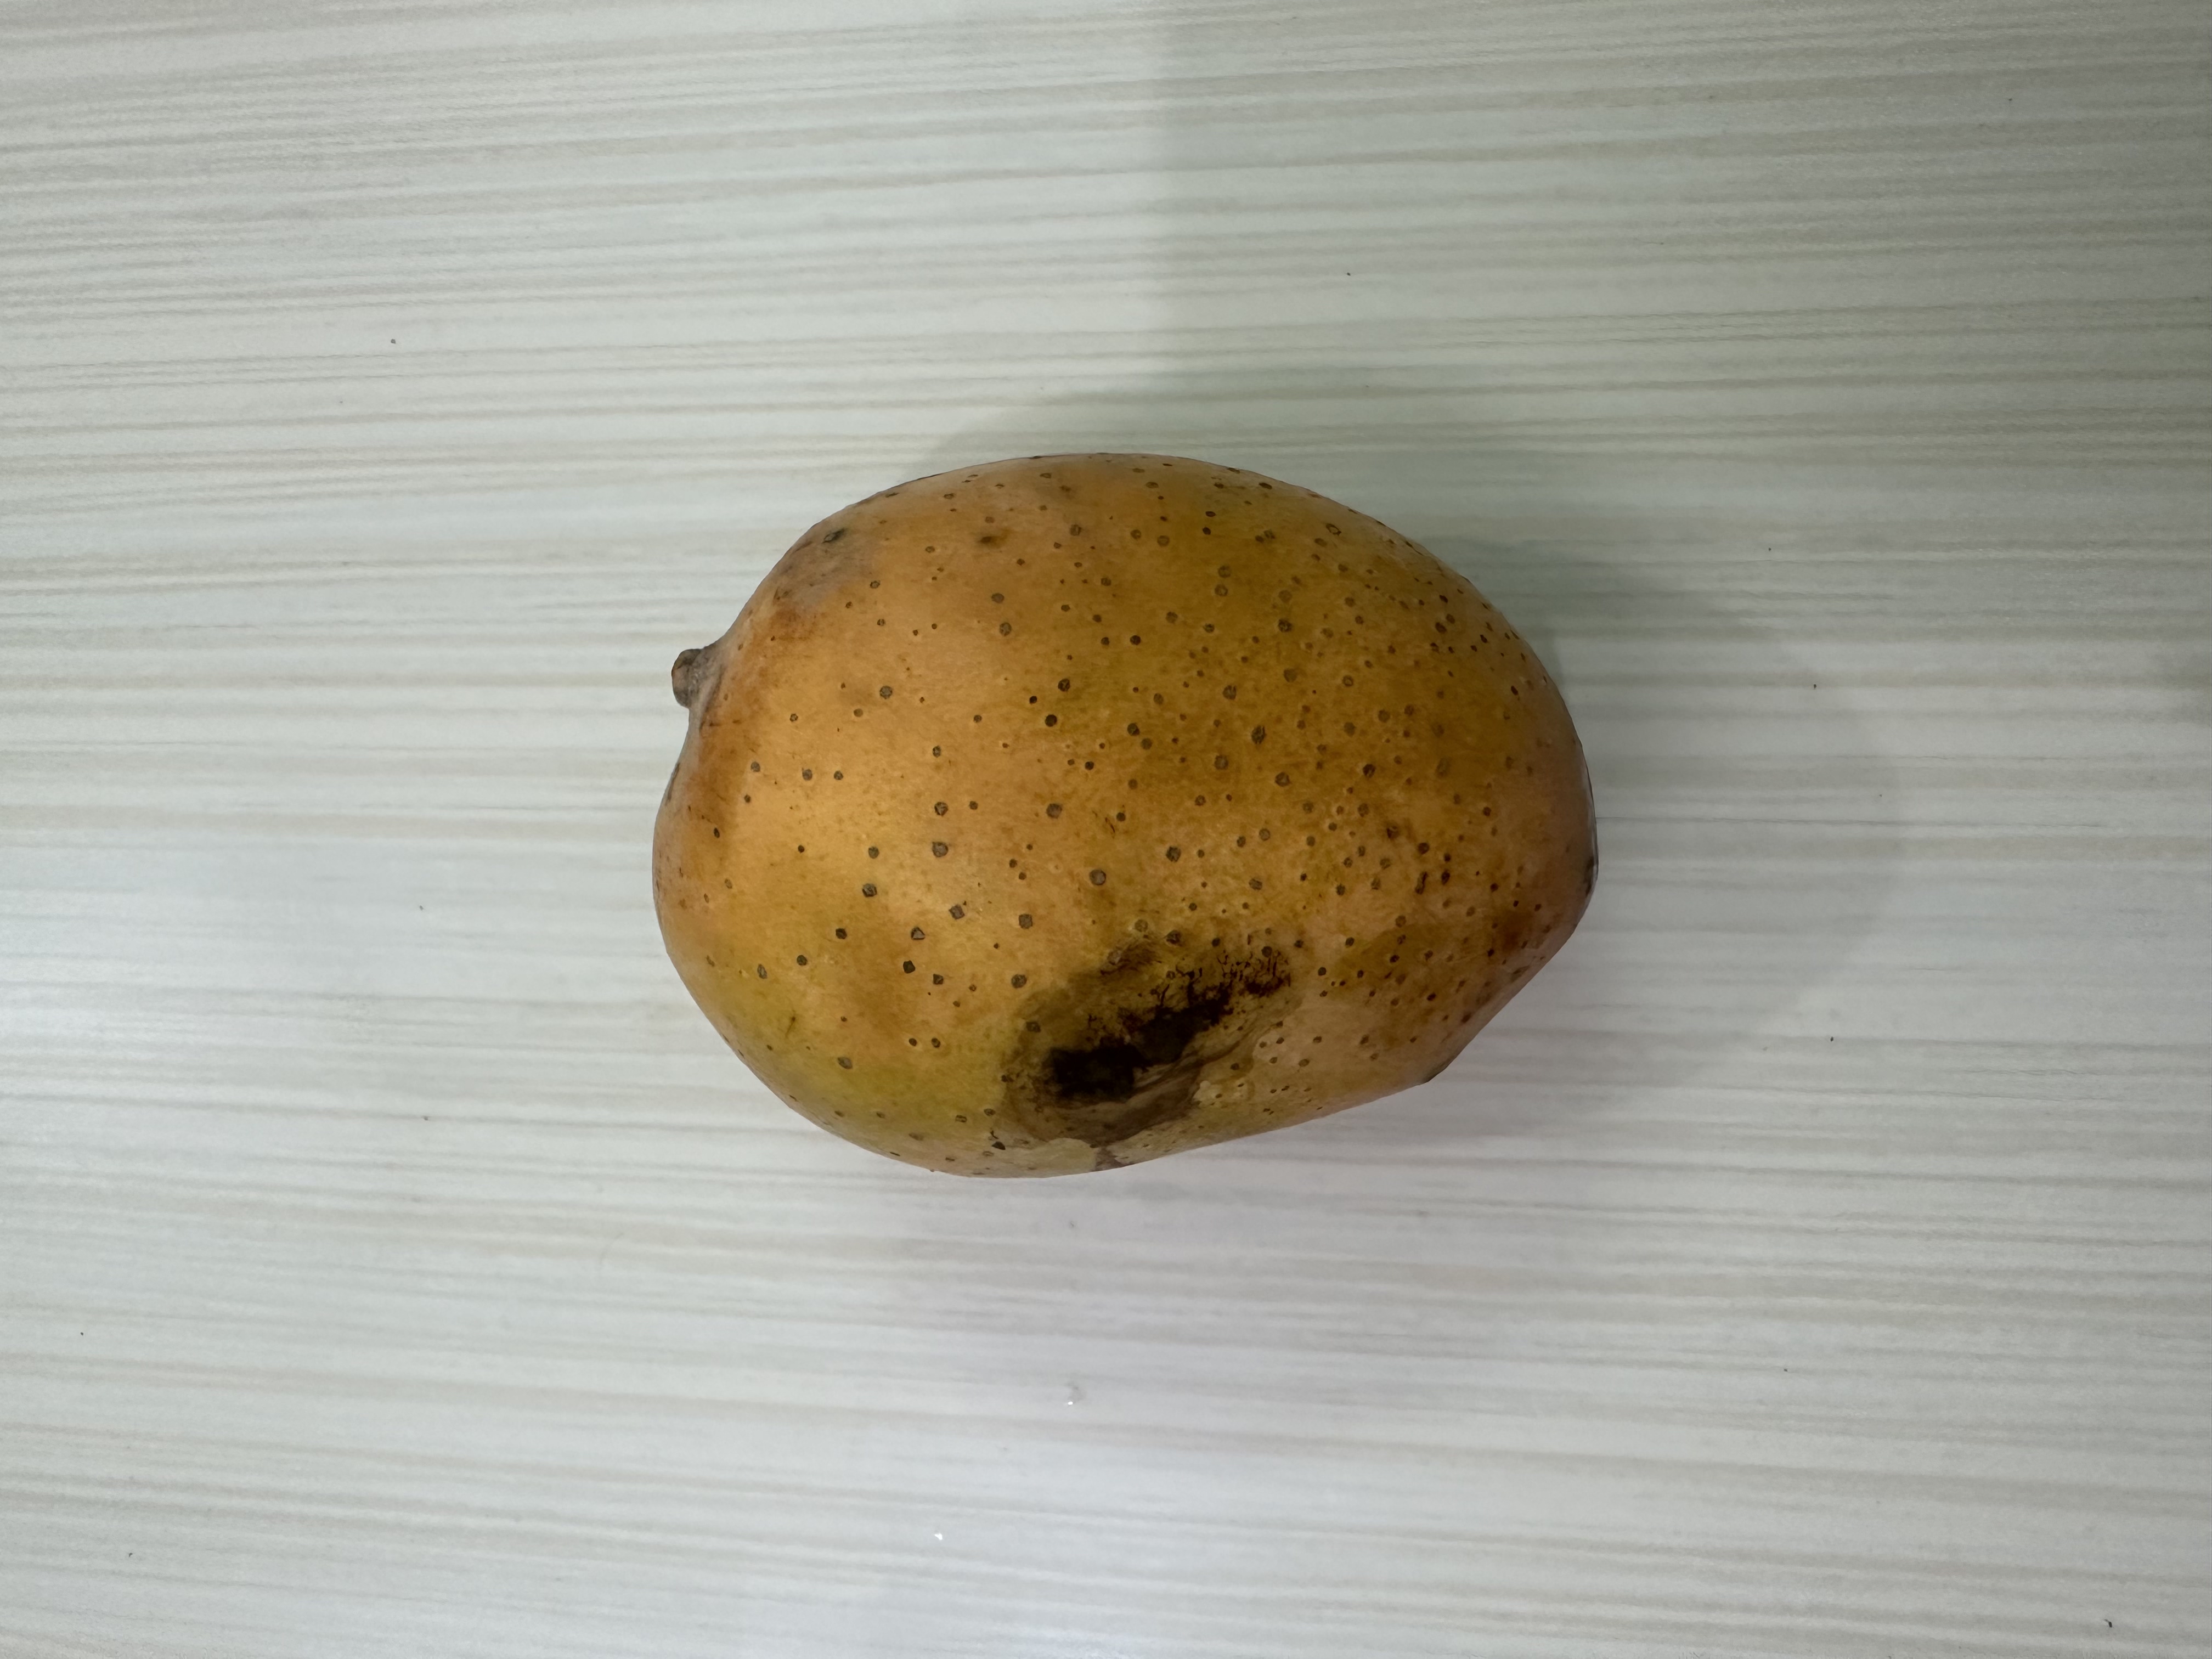
Mango variety: Langra